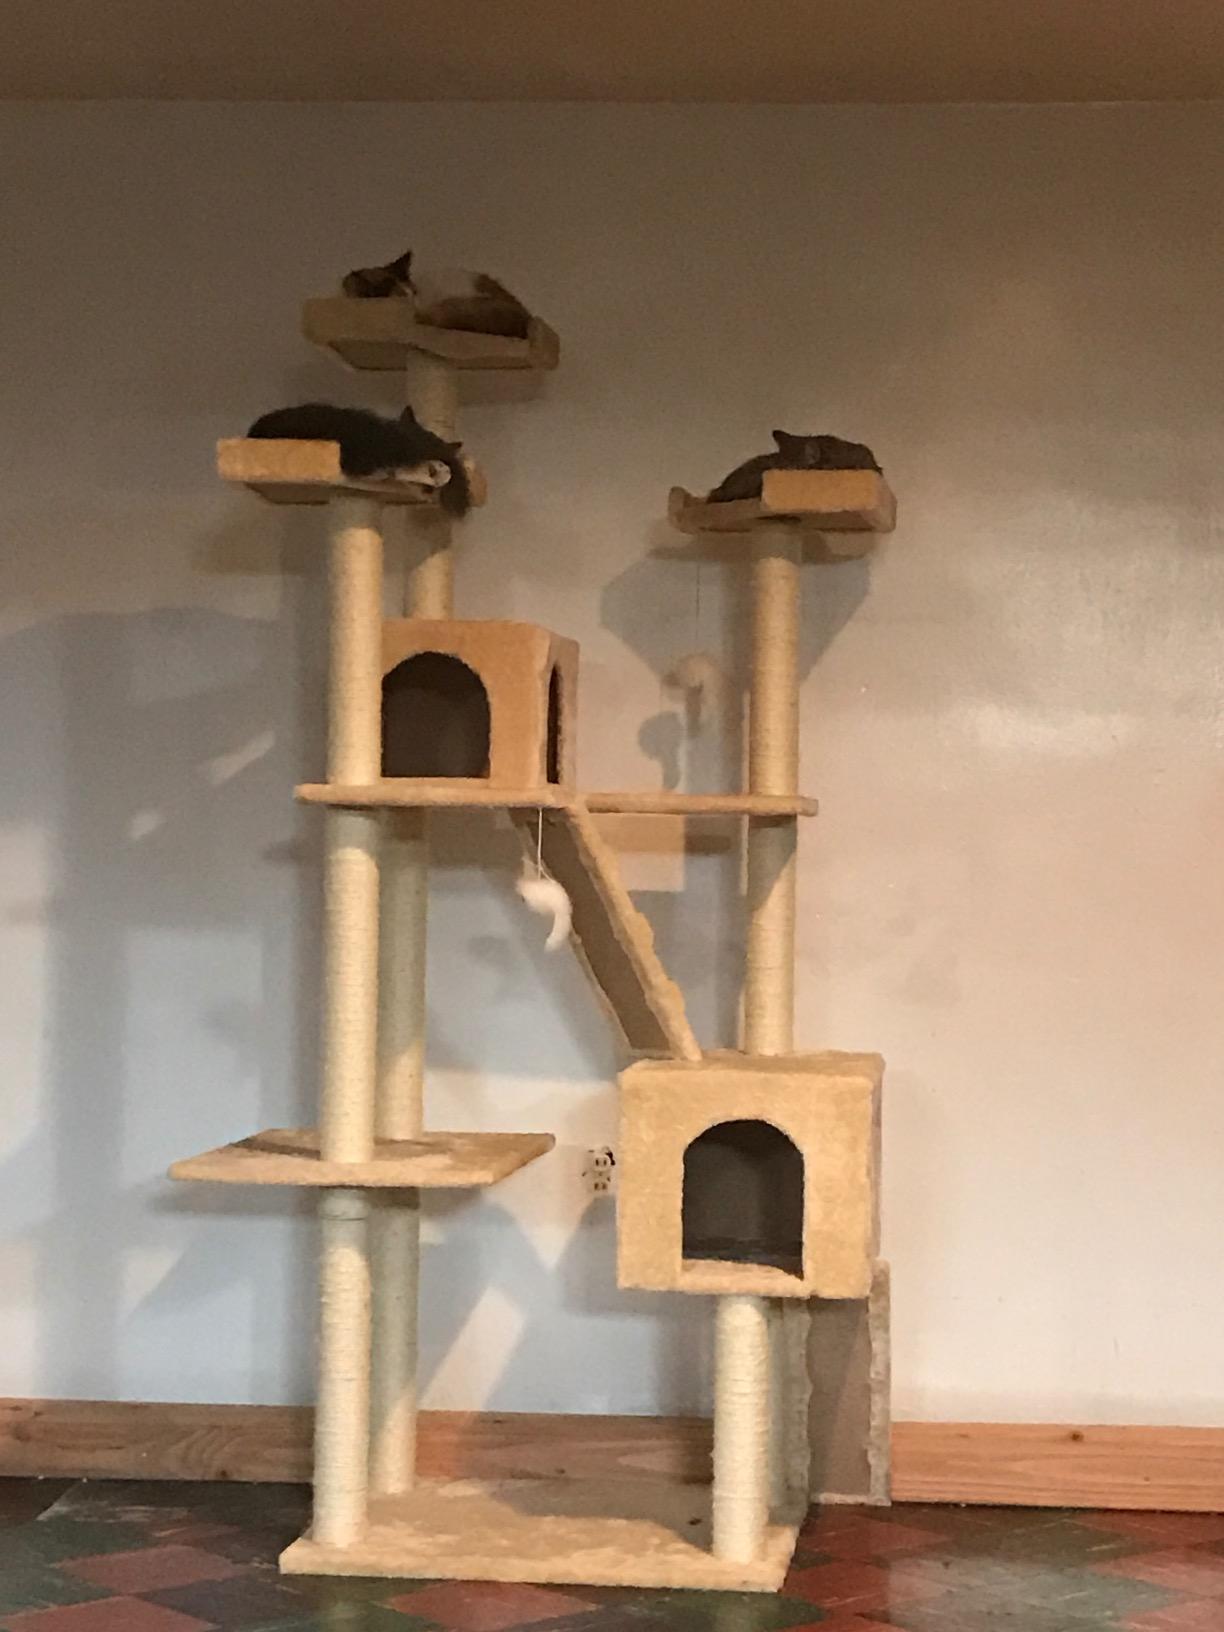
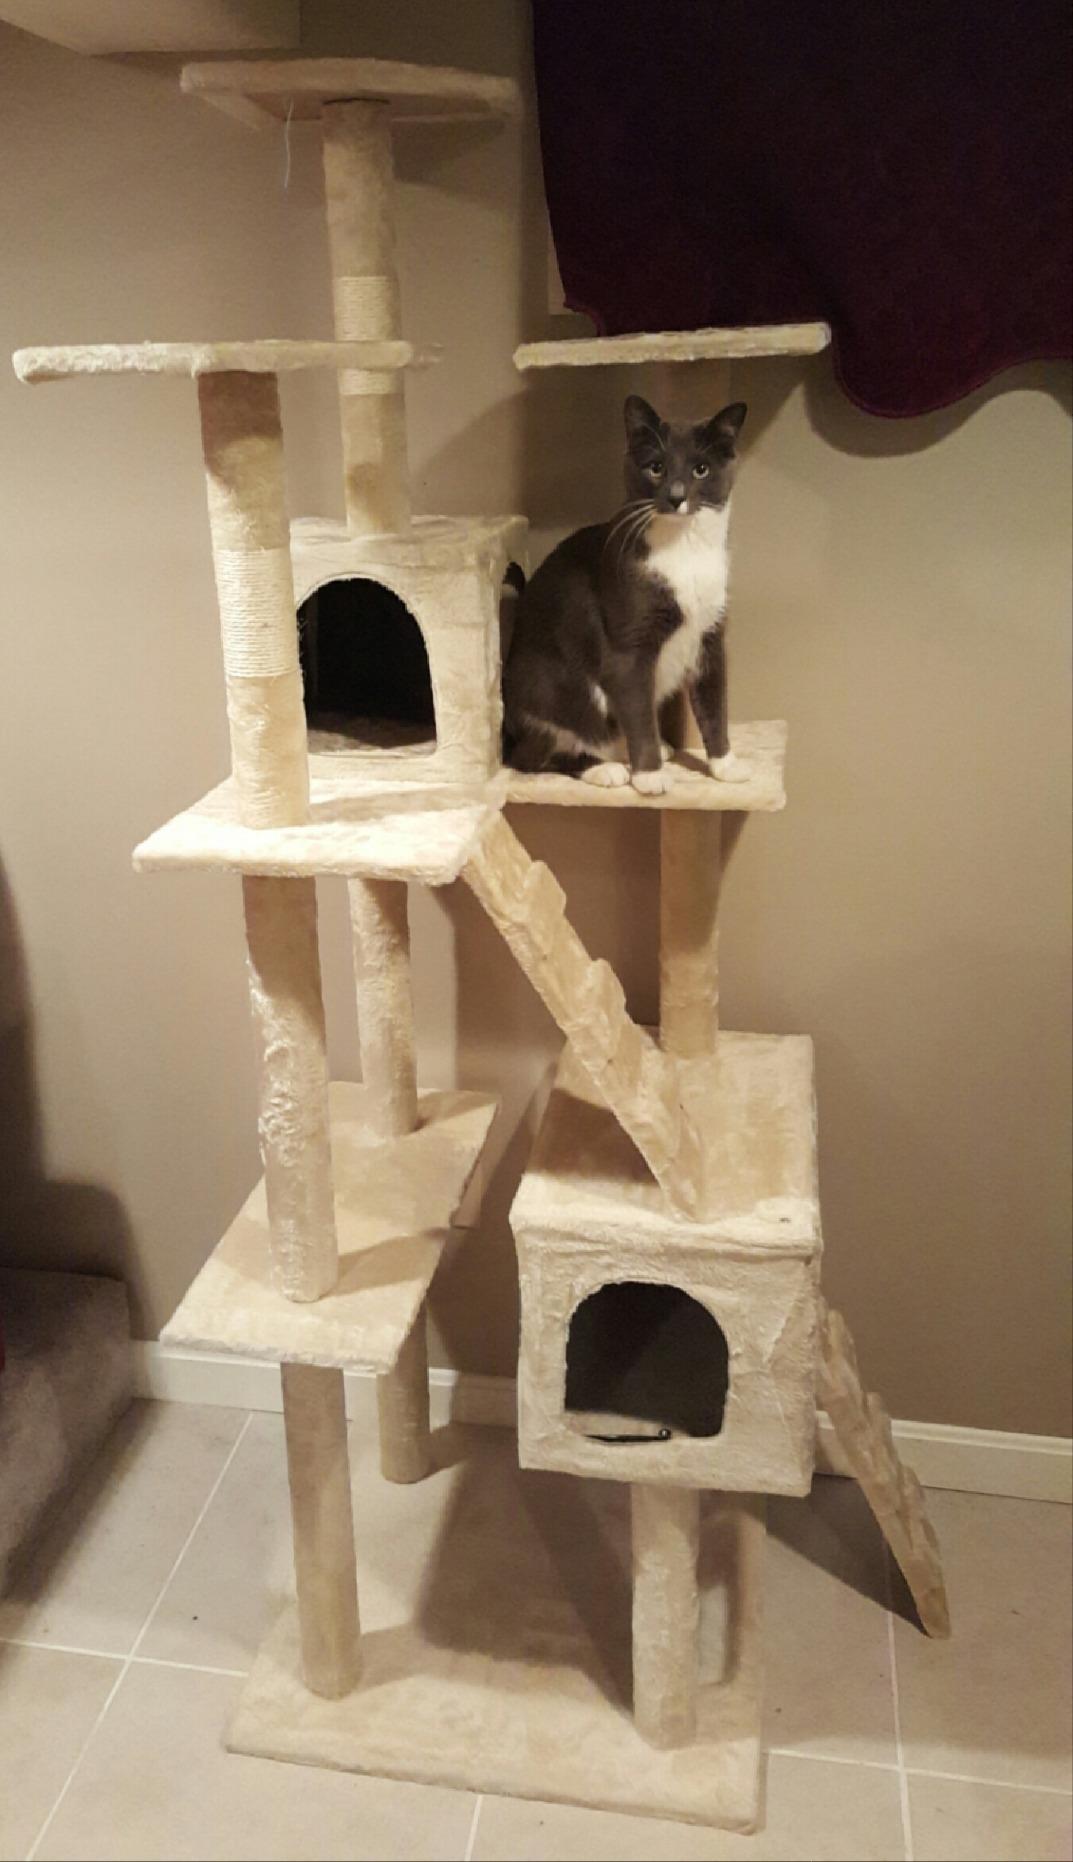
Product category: items_cat tree
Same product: yes